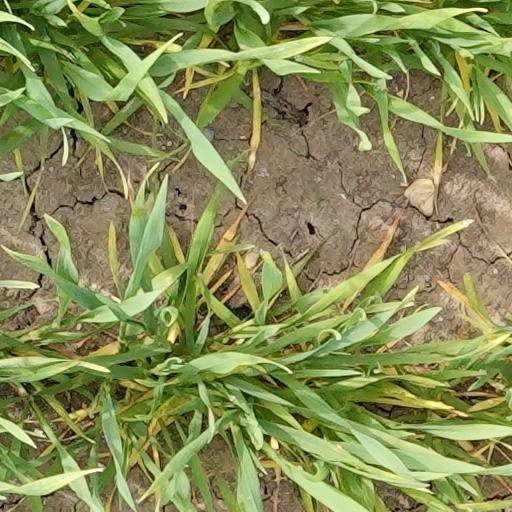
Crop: wheat